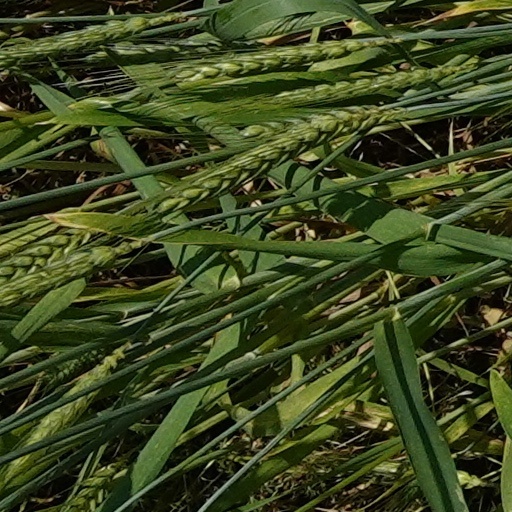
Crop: wheat